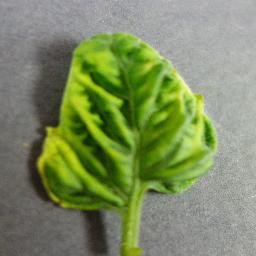
Label: Tomato___Tomato_Yellow_Leaf_Curl_Virus